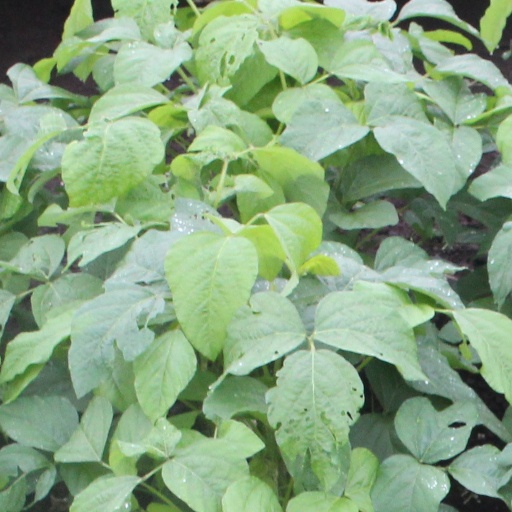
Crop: soybean